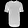
Label: T - shirt / top